Elbert County Courthouse

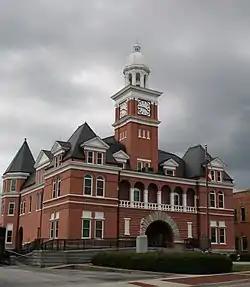
Elbert County Courthouse photographed in 2012

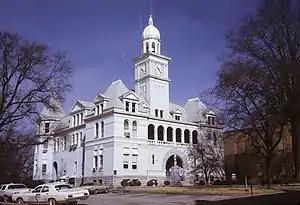
Elbert County Courthouse in a 1973 photograph by Calvin Beale (the courthouse appears to have been painted white)

Elbert County Courthouse is a historic courthouse on Courthouse Square in downtown Elberton, Georgia, county seat of Elbert County, Georgia. The Romanesque Revival architecture building was designed by Reuben H. Hunt and constructed in 1894. It is featured on several postcards. It was listed on the National Register of Historic Places on September 18, 1980.